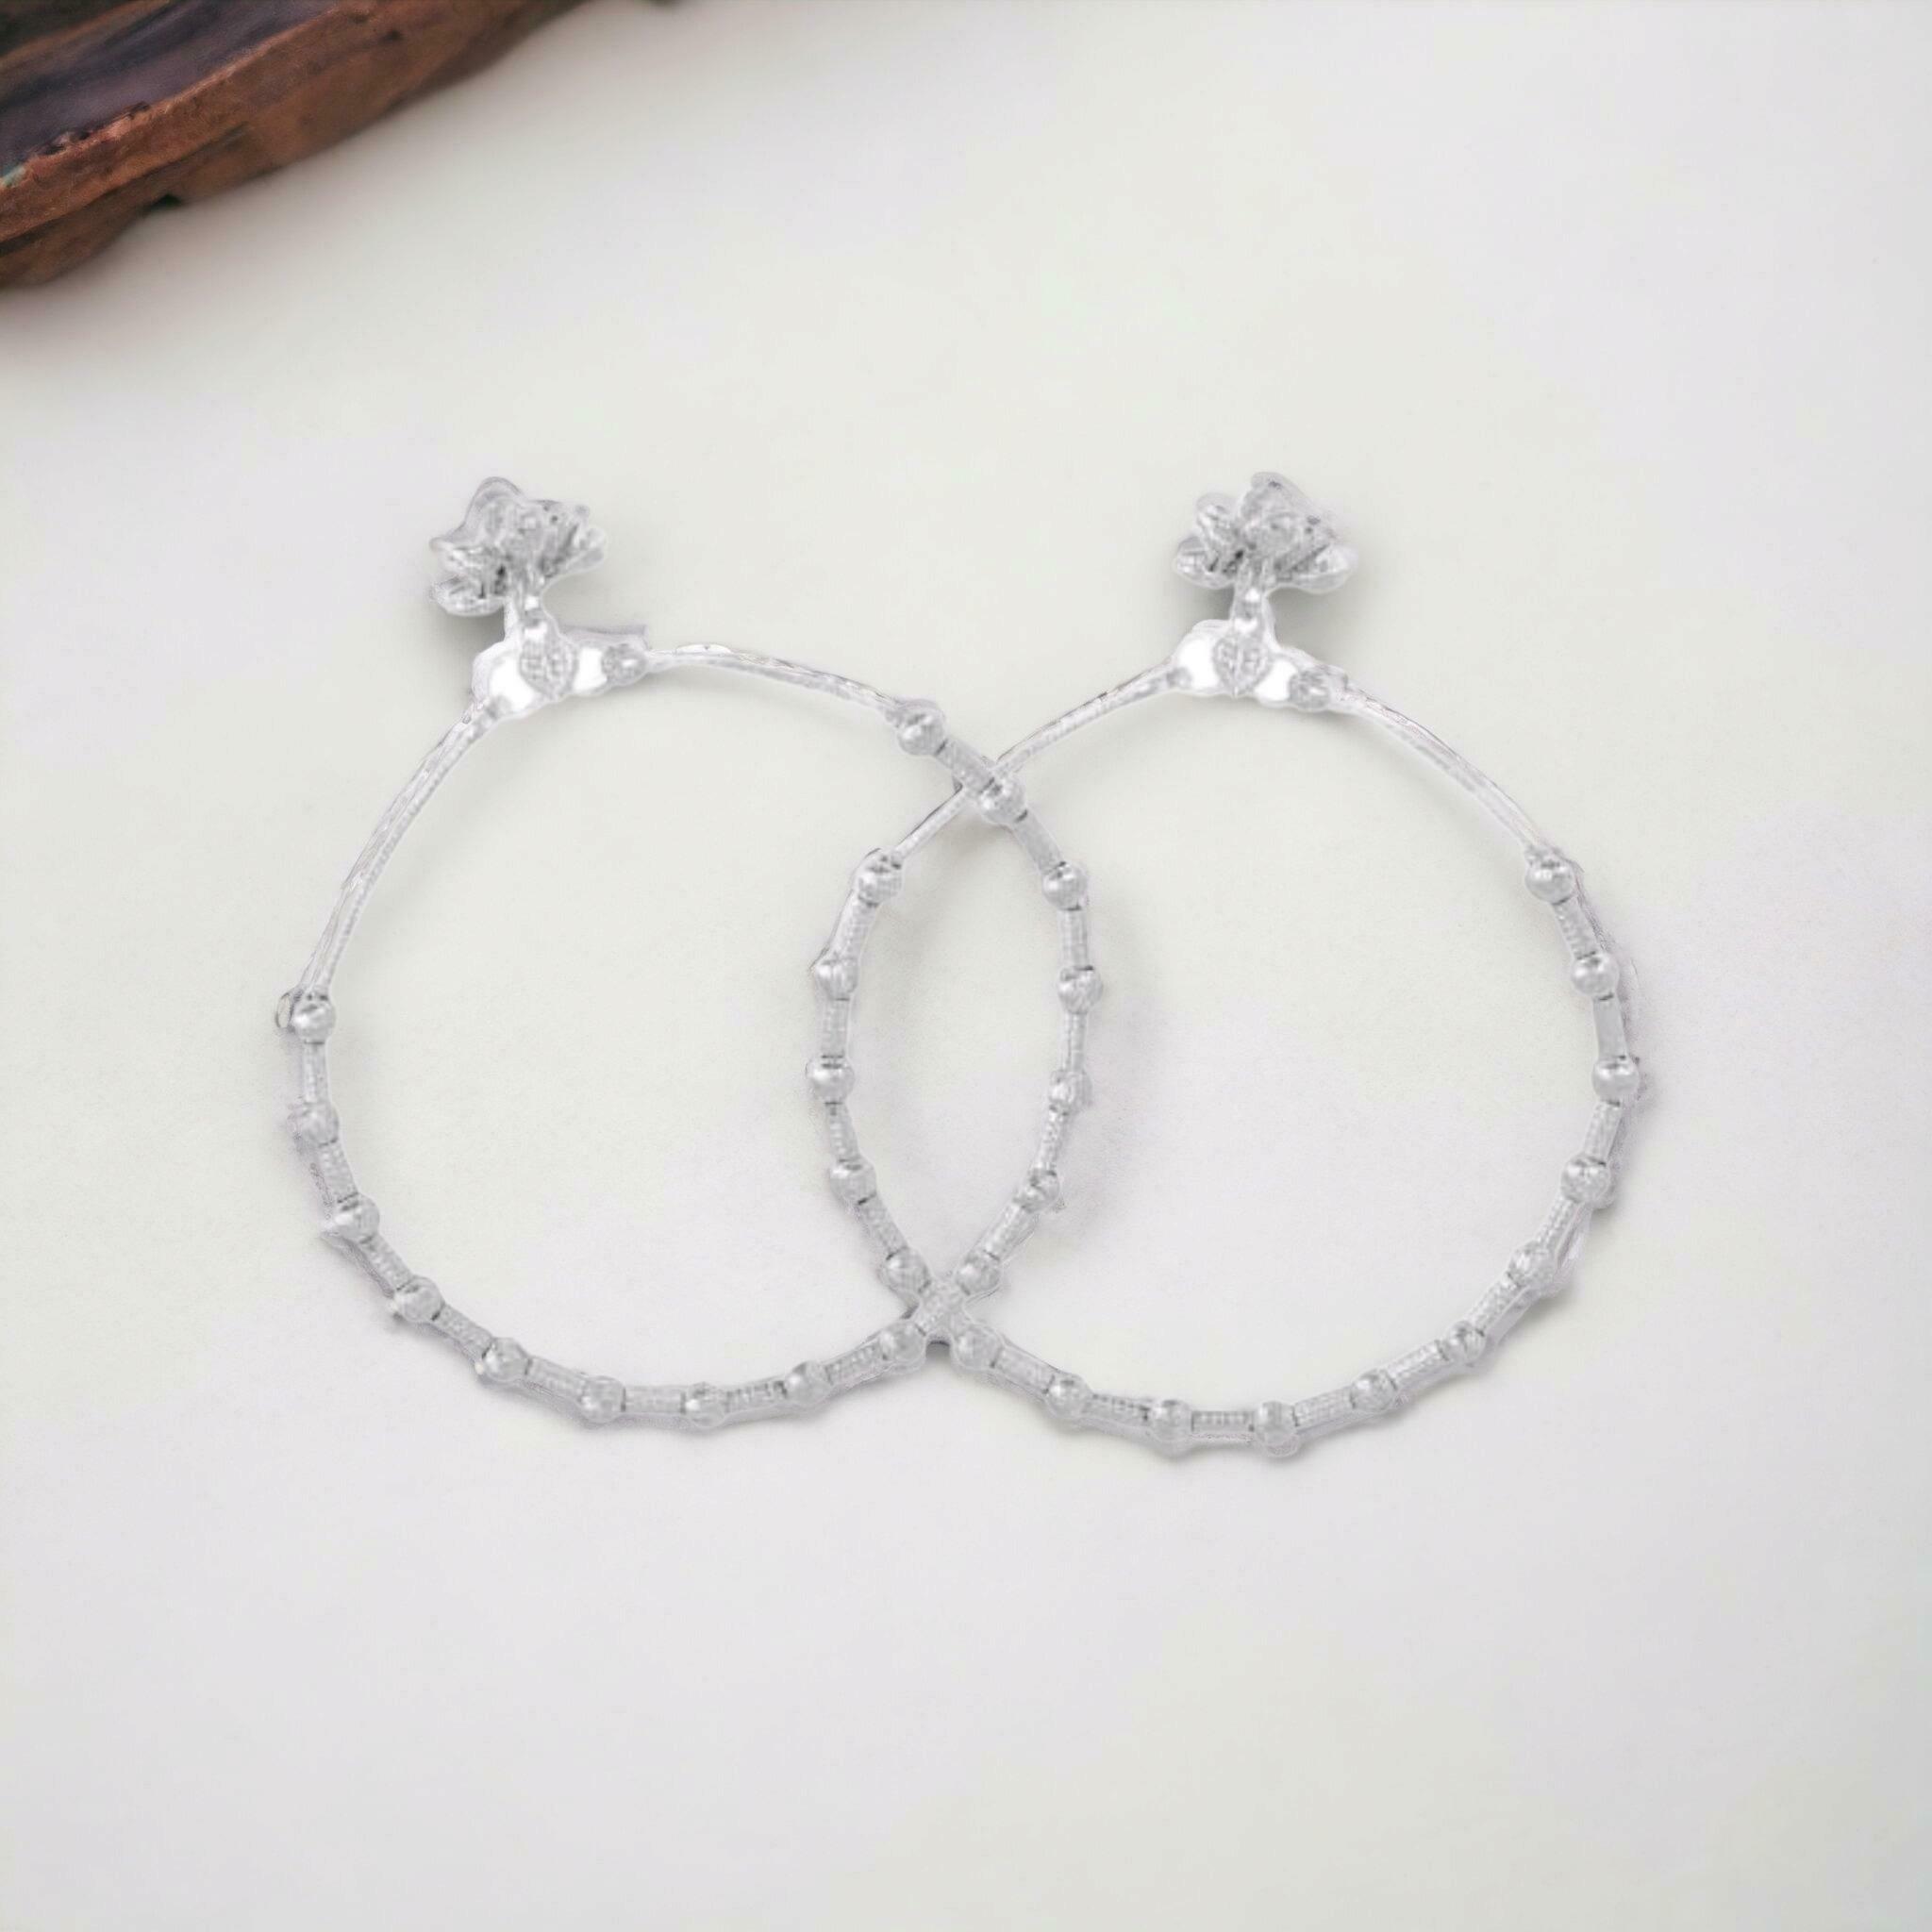
BR Ornaments Allure Charming Women Anklets & Toe Rings Alloy Anklet (Pack of 2)
Type: Anklet
Brand: BR Ornaments
Price: Rs. 199
 This silver anklet looks good with all indian outfitsor traditional outfits suitable girls and women of all ages. grab this pair of anklets, you will feel stylish ankle and shining silver anklet will make beautiful, you must buy the sns traders anklets you will never go wrong with the latest design, fancy anklets in silver jewellery.